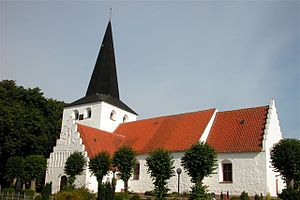
Ærø / Ærøs kirker
Ærø er en 88 km² stor moræneø som ligger ved den sydlige indgang til Lillebælt og er omgivet af Fyn mod nord, Langeland mod øst, Slesvig-Holsten mod syd og Als mod vest. Ærø er en af Danmarks mindste ø-kommuner. Her bor cirka 5.956 mennesker.